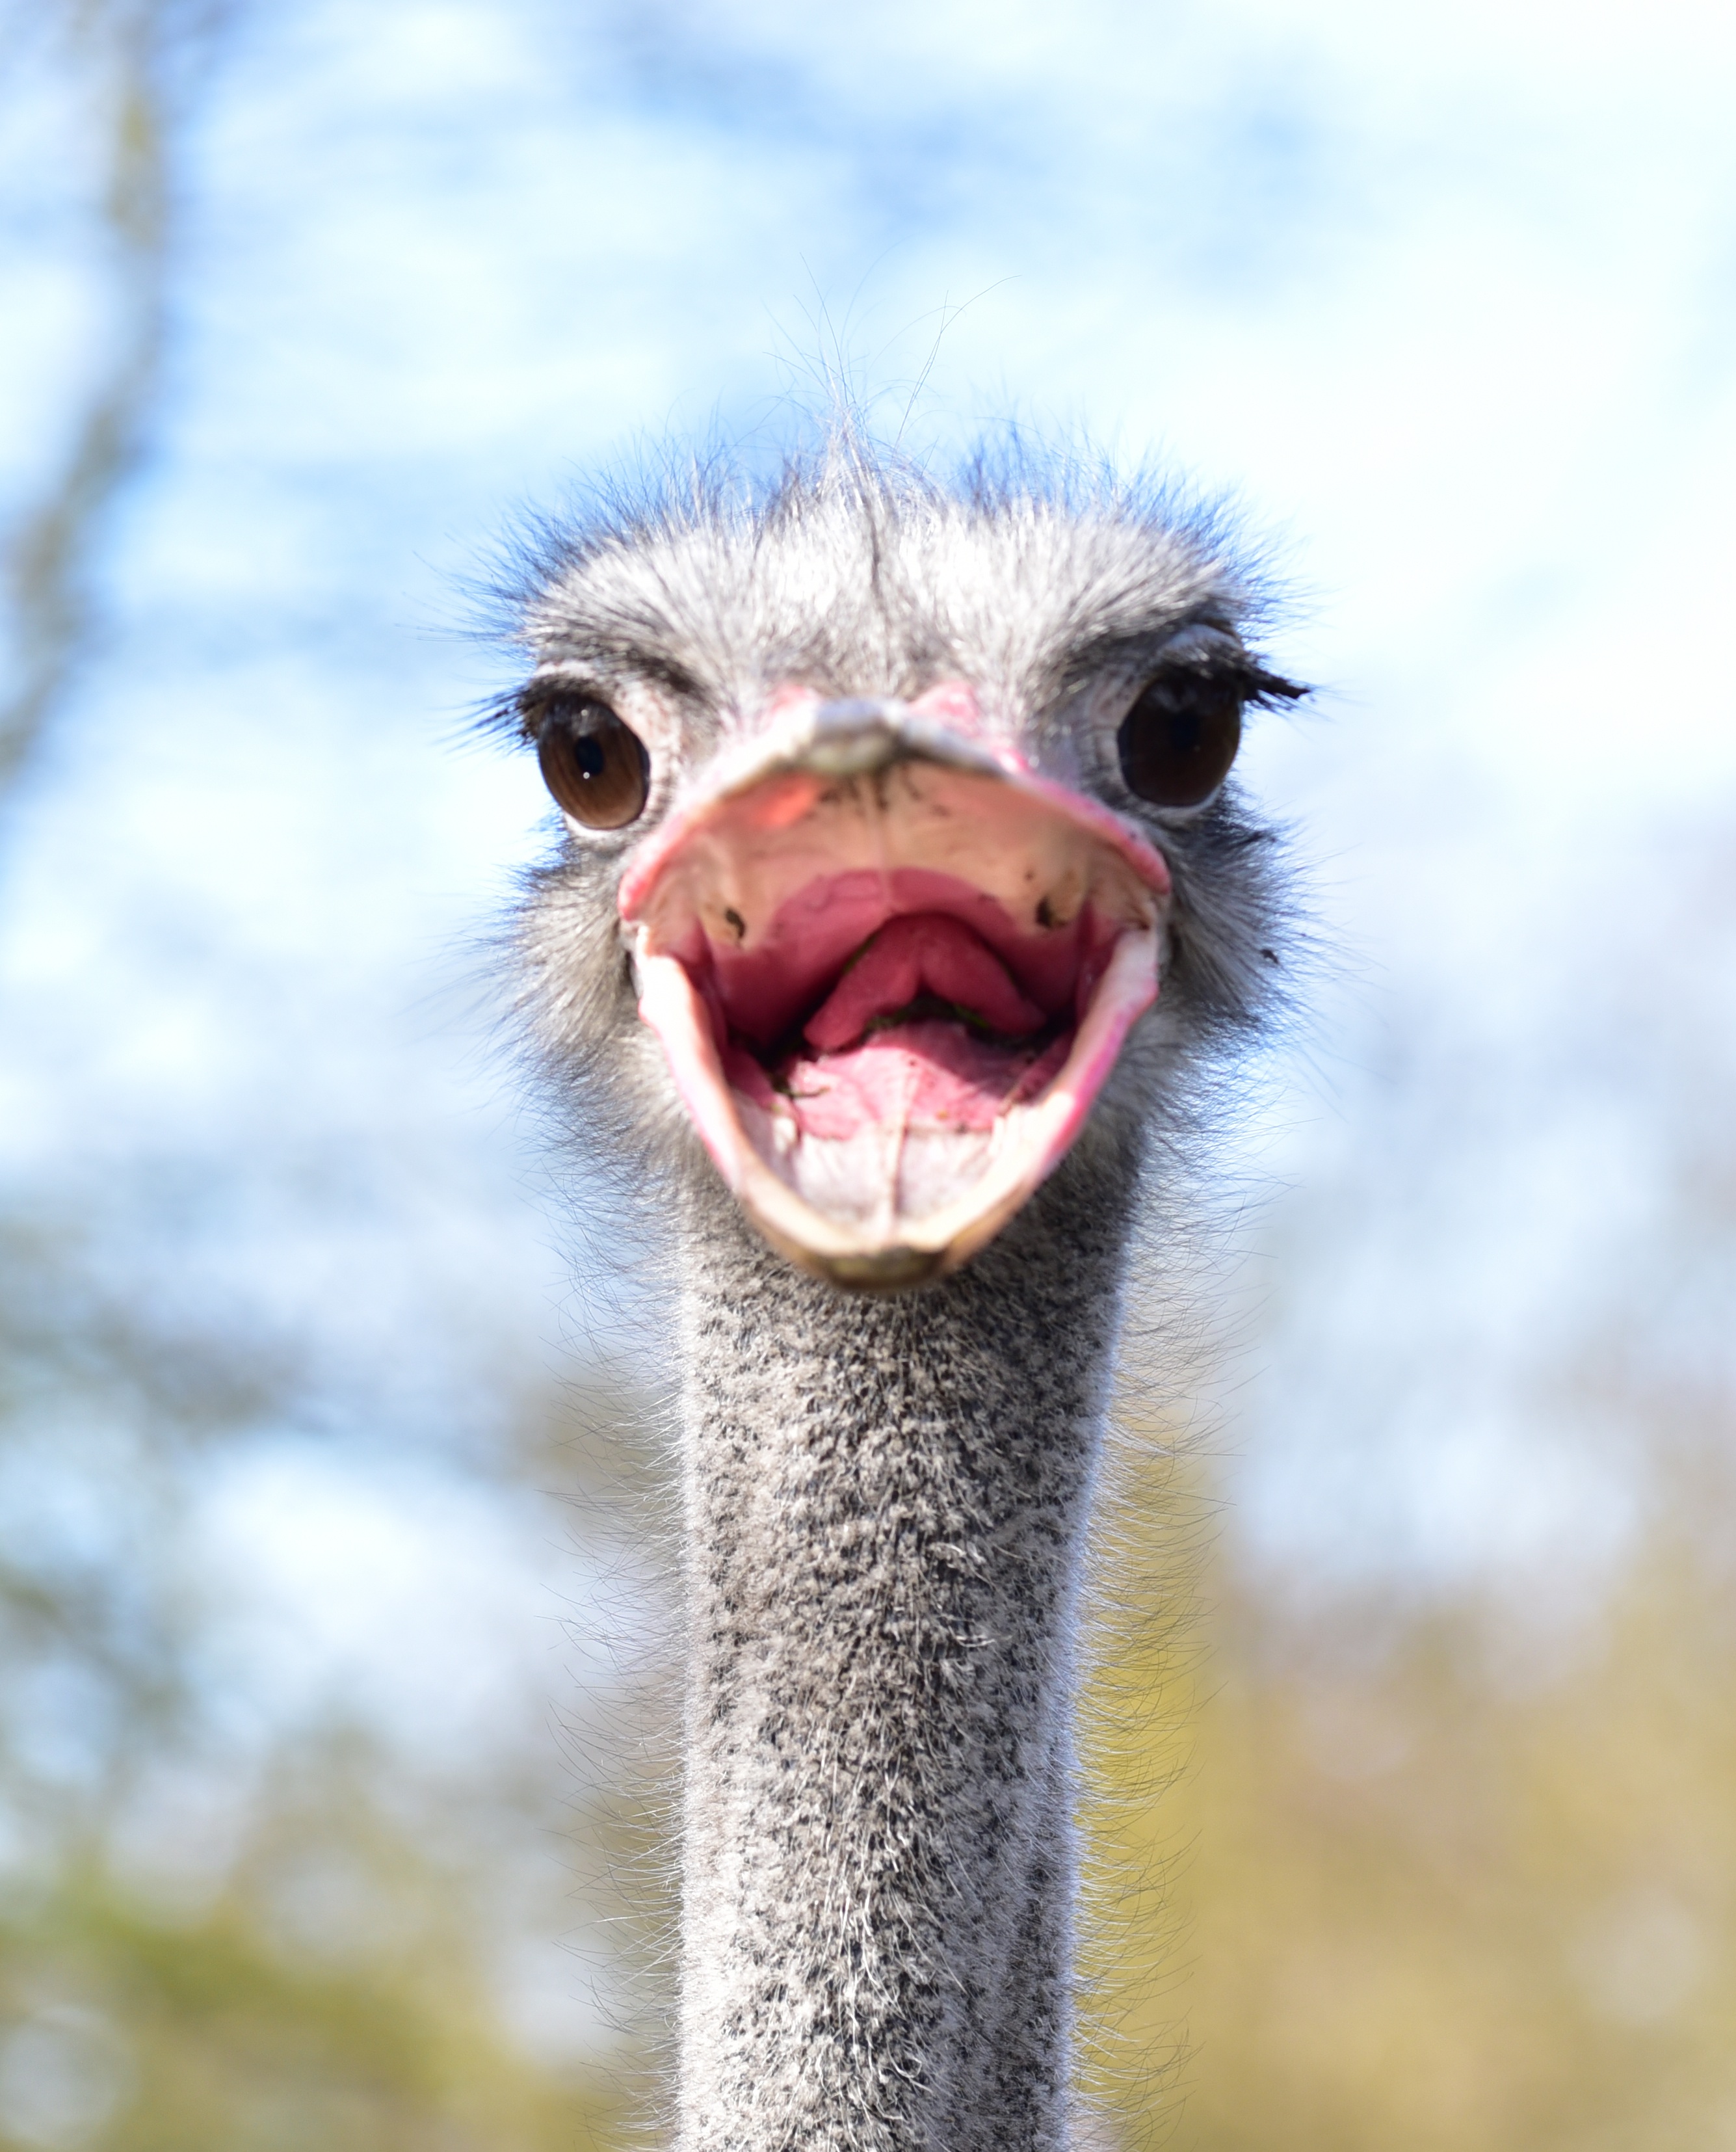
bird, animal, wildlife, portrait, beak, foot, ostrich, fauna, close up, head, vertebrate, ratite, strauss, dangerous, evil, bite, flightless bird